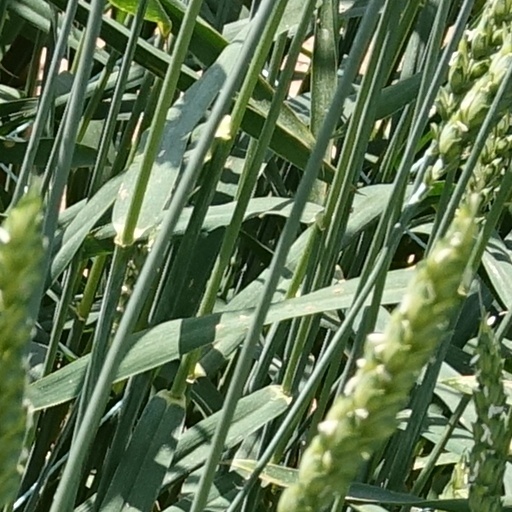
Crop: wheat